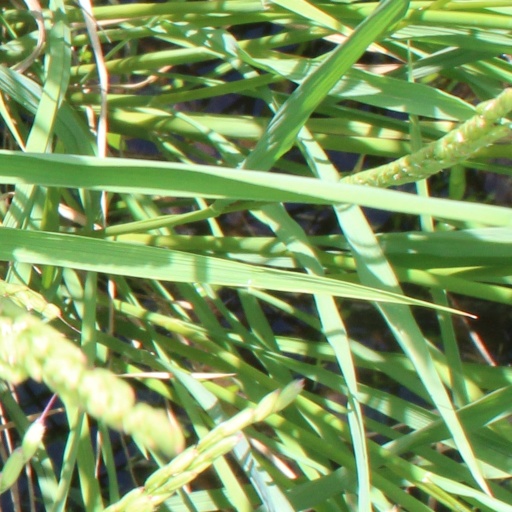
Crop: rice